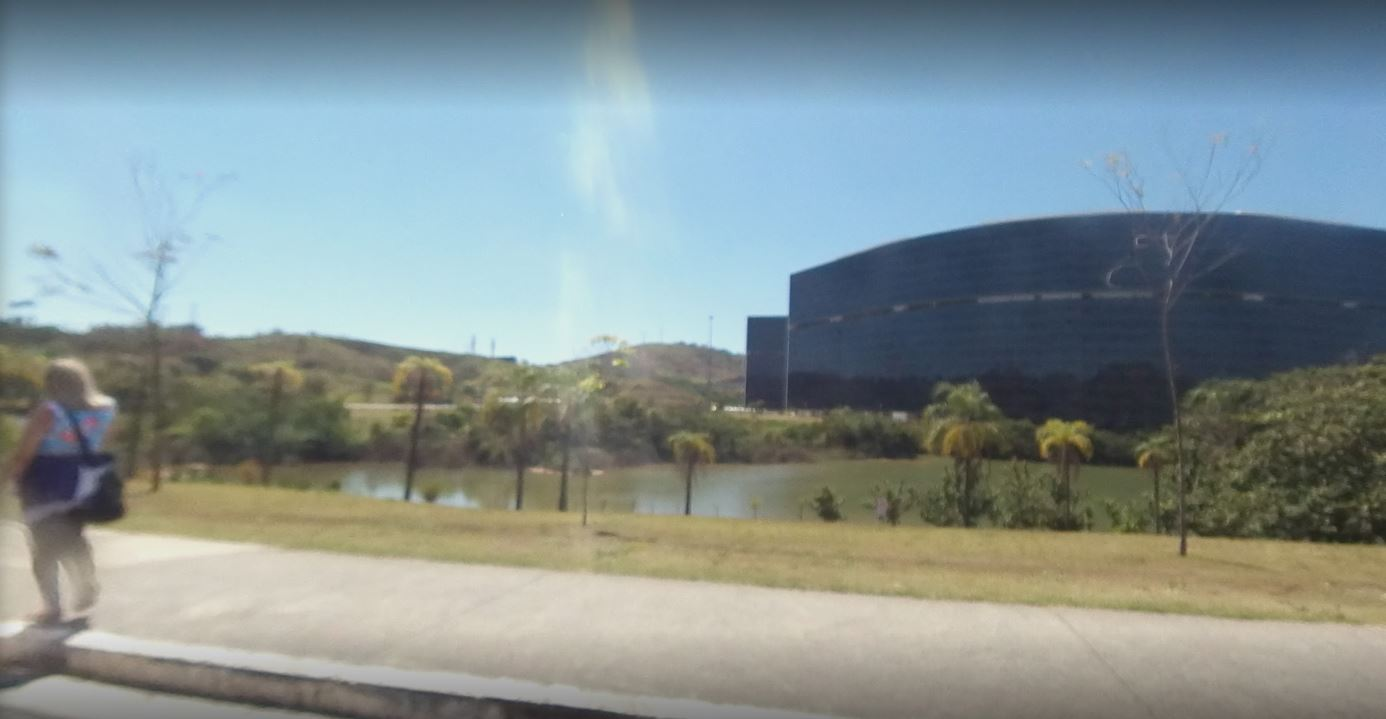
Fire: no
Smoke: no